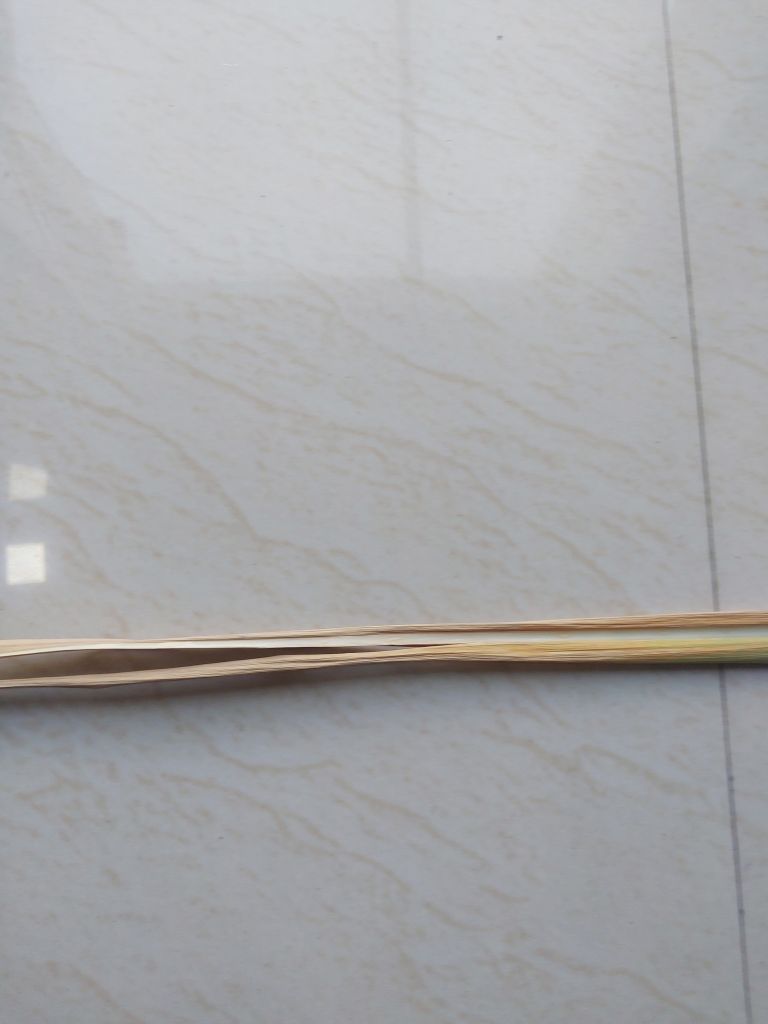
Label: Dried